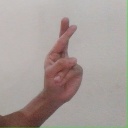
अक्षर: र